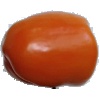
Label: orange_pepper